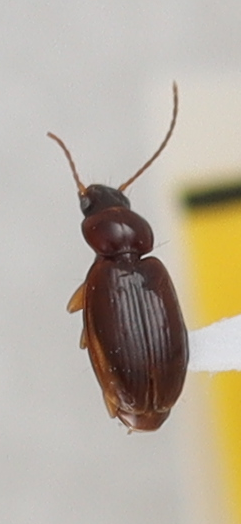
Scientific name: Trechus obtusus
Plot: 3
Trap: W
Collected: 20190828